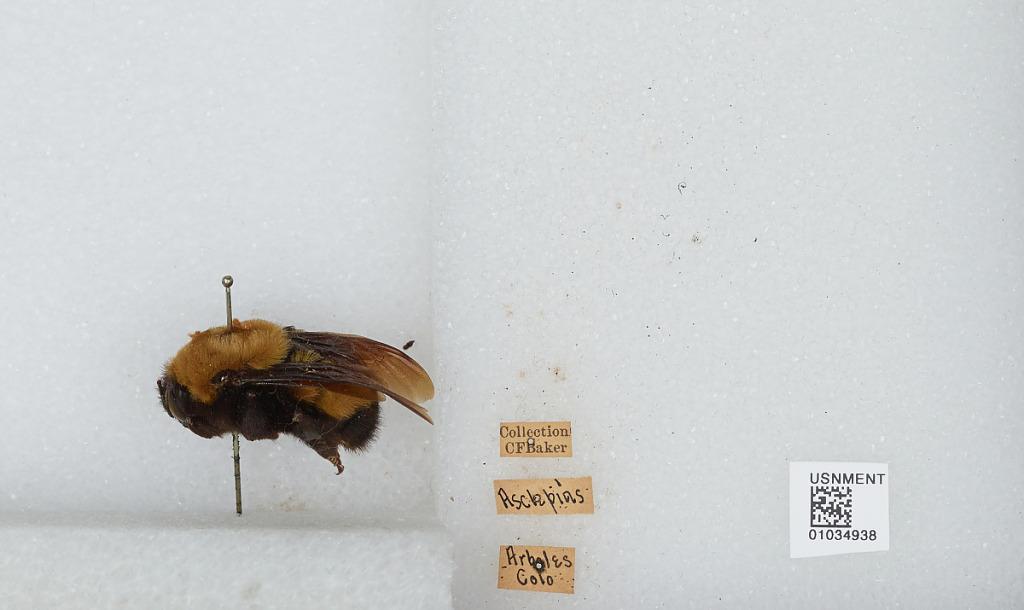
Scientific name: Bombus (Separatobombus) morrisoni Cresson
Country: United States
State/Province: Colorado
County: Archuleta
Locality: Arboles
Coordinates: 37.0281, -107.419